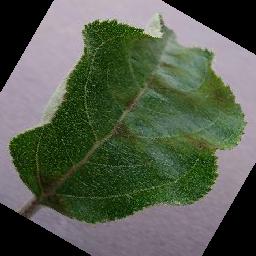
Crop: apple
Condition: scab